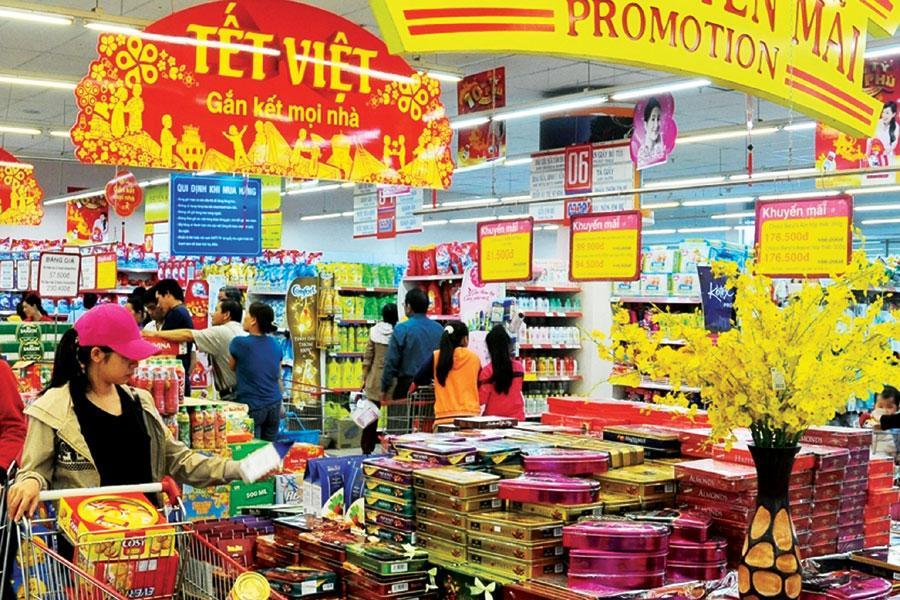
người phụ nữ đội nón hồng đang lựa kẹo